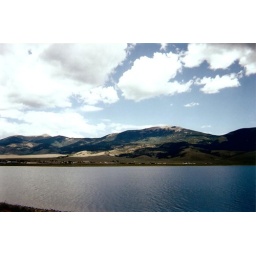
Took this one in 2002 of this man-made high mountain lake on New Mexico's Enchanted Circle.